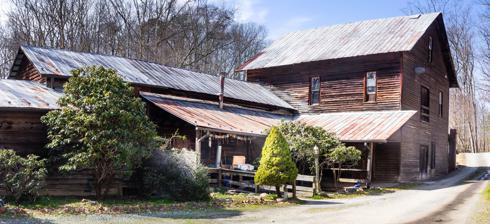
Building: Elkin Creek Mill
Country: United States of America
Year built: 1896
United States historic place Elkin Creek Mill U.S. National Register of Historic Places Show map of North Carolina Show map of the United States Location SR 2045, near West Elkin, North Carolina Coordinates 36°16′40″N 80°52′29″W / 36.27778°N 80.87472°W / 36.27778; -80.87472 Area 2.5 acres (1.0 ha) Built c. 1896 ( 1896 ) NRHP reference No. 82003521 Added to NRHP April 29, 1982 Elkin Creek Mill is a historic grist mill located near West Elkin , Wilkes County, North Carolina . It was built about 1896, and is a two-story, rectangular frame structure on fieldstone piers.  It has a one-story gable roofed wing and one-story shed addition.  The milling equipment remains in place in the building. Also on the property is a contributing four stall stable. It was listed on the National Register of Historic Places in 1982. References